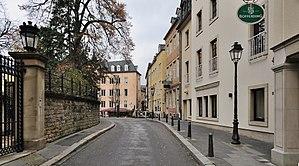
Luxembourg-ville: la rue de l'Eau, avec vue sur l'ilôt du Rost. Lëtzebuergesch: Stad Lëtzebuerg: Waassergaass, mat Vue op de Rouscht.